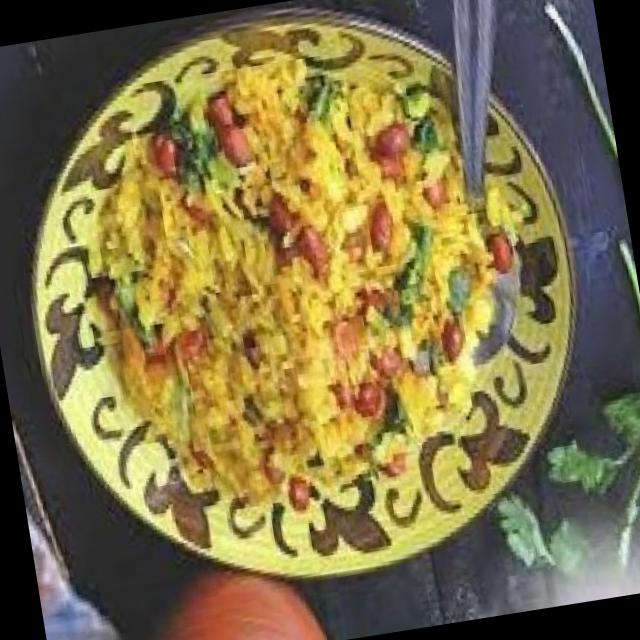
Dish: poha